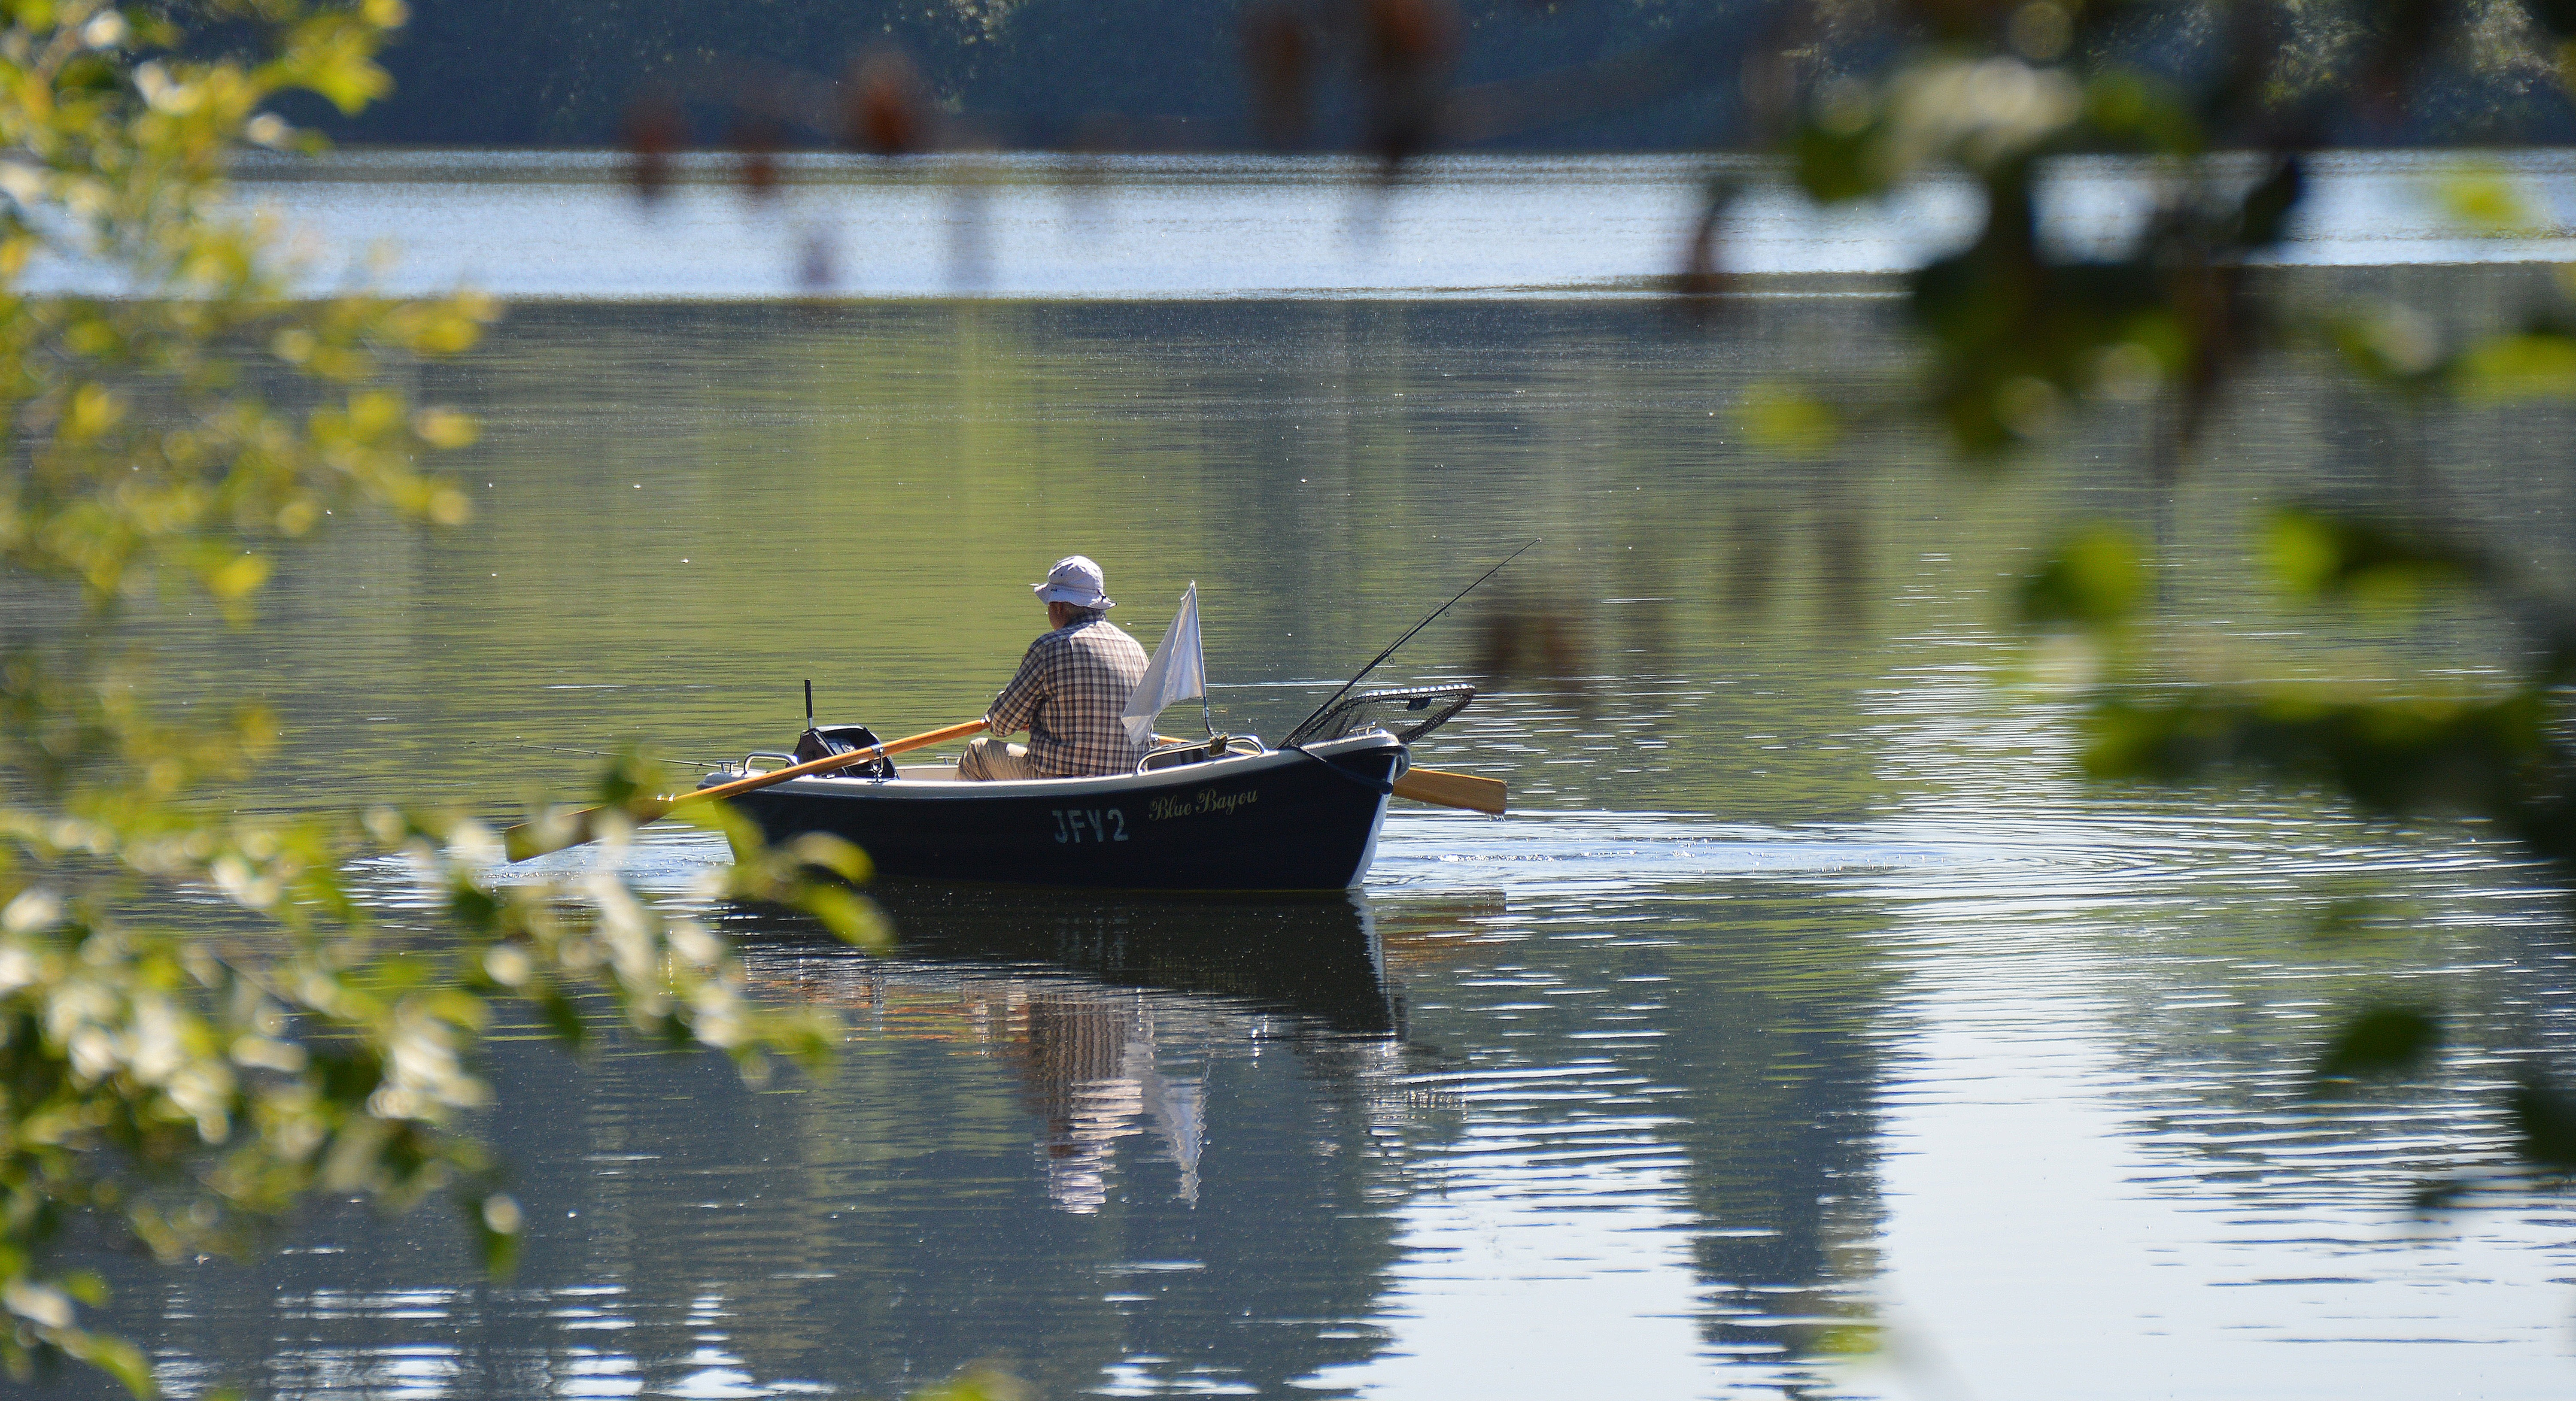
landscape, water, nature, boat, lake, river, reed, reflection, vehicle, reservoir, fish, waterway, lakeside, rowing boat, bank, duck, boating, bergsee, watercraft, mood, mirroring, angler, allg u, boat trip, rottachsee, watercraft rowing